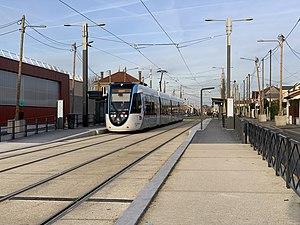
Rame SNCF Class U 53700 en arrêt à la station République - Marx Dormoy, Livry-Gargan.